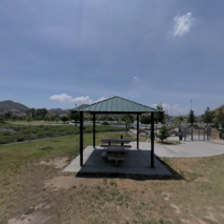
Label: streetView